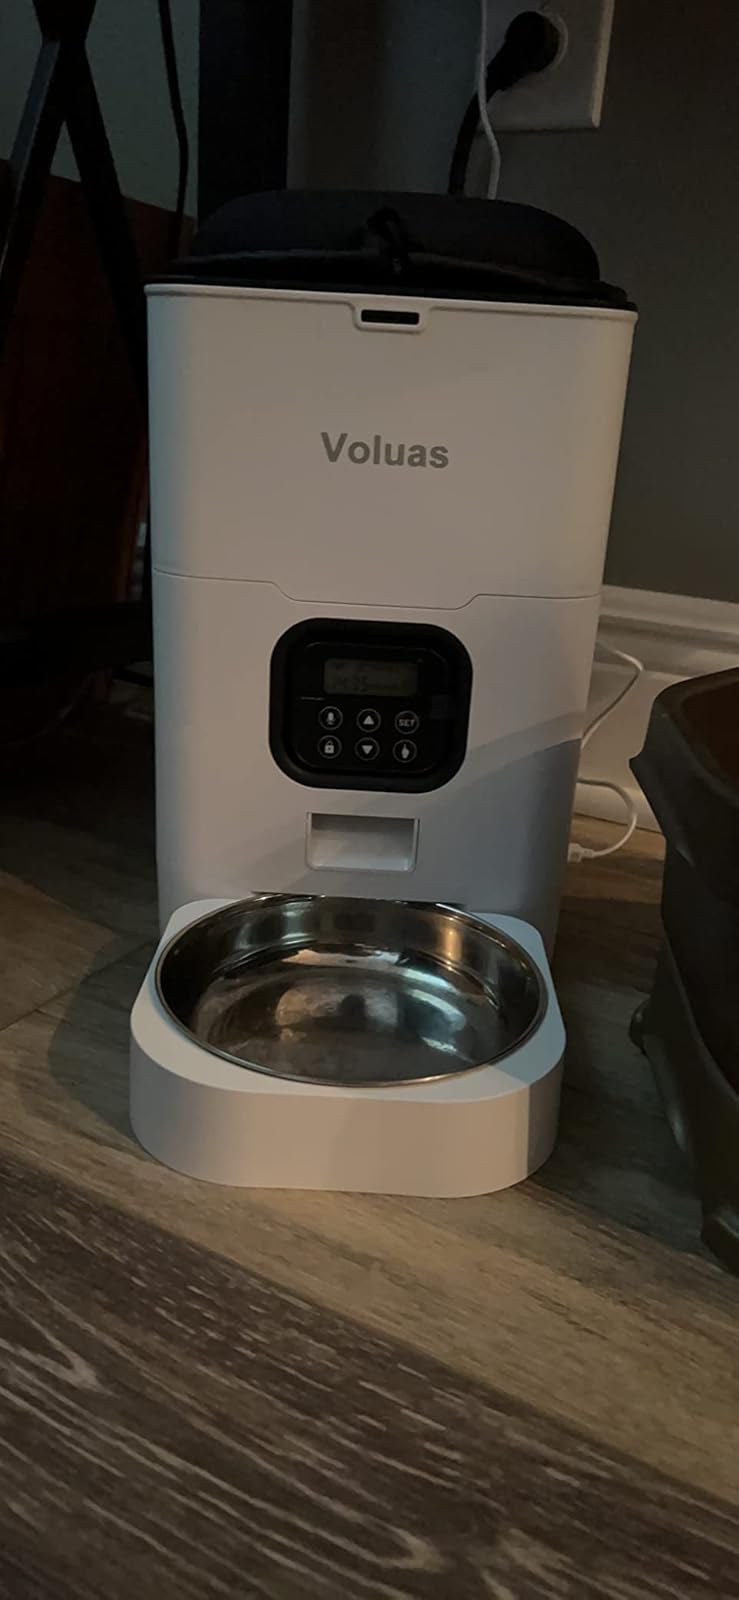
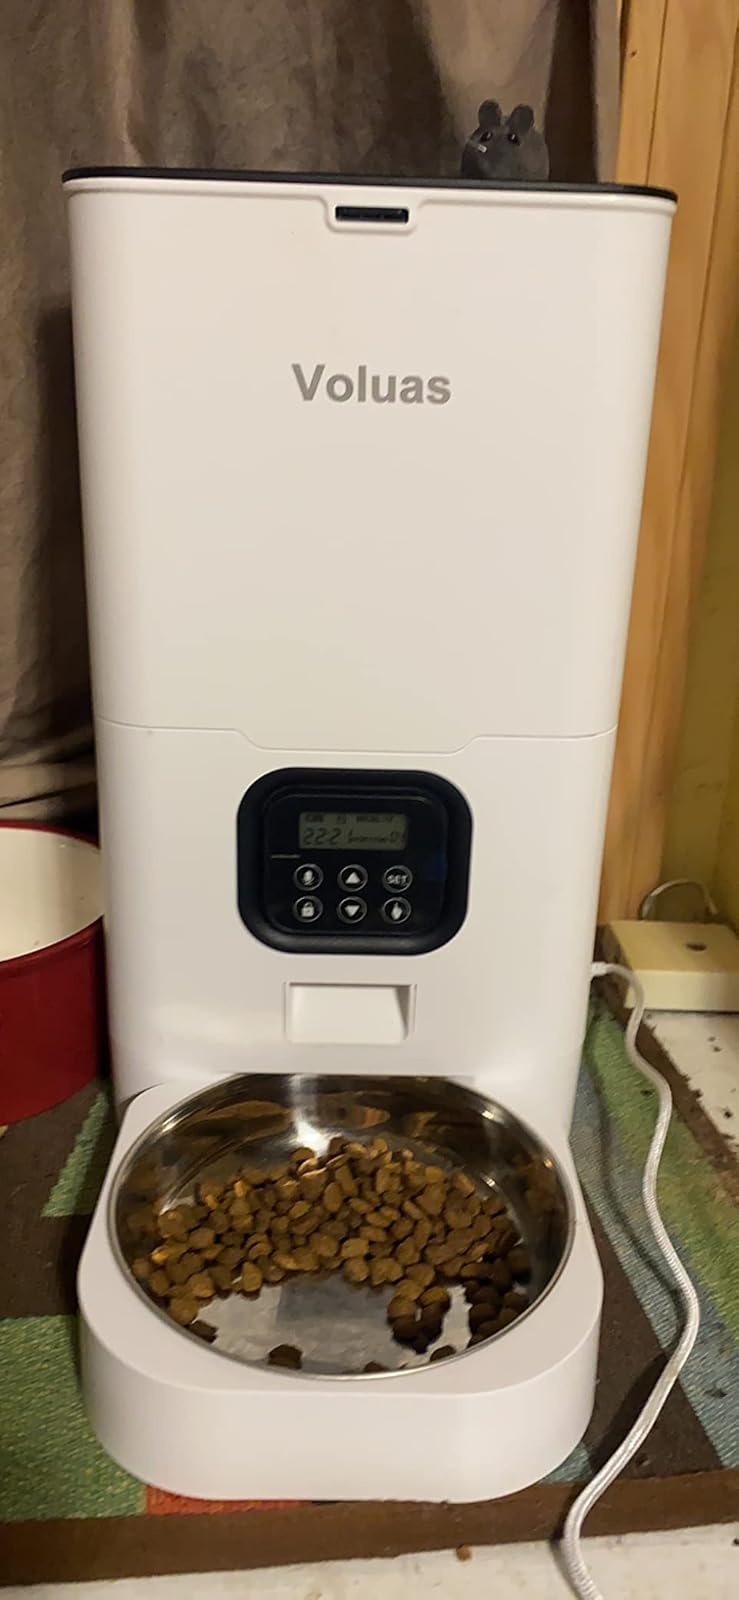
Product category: items_feeder
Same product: yes